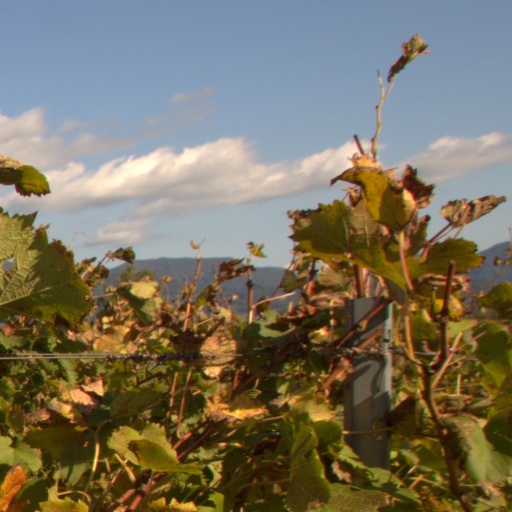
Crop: grape